Robert Brudenell Carter

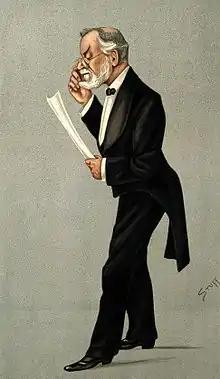
Caricature by "Stuff", "Vanity Fair", 9 April 1892

Robert Brudenell Carter, FRCS (2 October 1828 – 23 October 1918) was a British physician and ophthalmic surgeon.